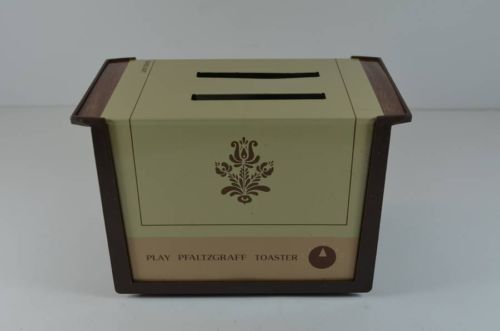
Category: toaster